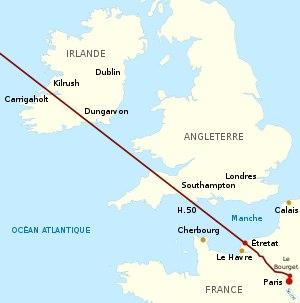
L'Oiseau blanc est un avion biplan qui a disparu le 8 mai 1927 avec ses deux pilotes, les Français Charles Nungesser et François Coli, lors de la première tentative de traversée aérienne de l'océan Atlantique Nord sans escale entre Paris et New York. Moins de deux semaines après leur disparition, l'Américain Charles Lindbergh est le premier à réussir cette traversée, mais dans l'autre sens, à bord du Spirit of St. Louis.